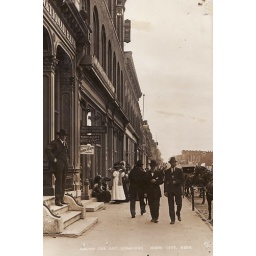
&amp;quot;A street in Nebraska City. Note the caption &amp;quot;Among the sky scrappers.&amp;quot; (sic)